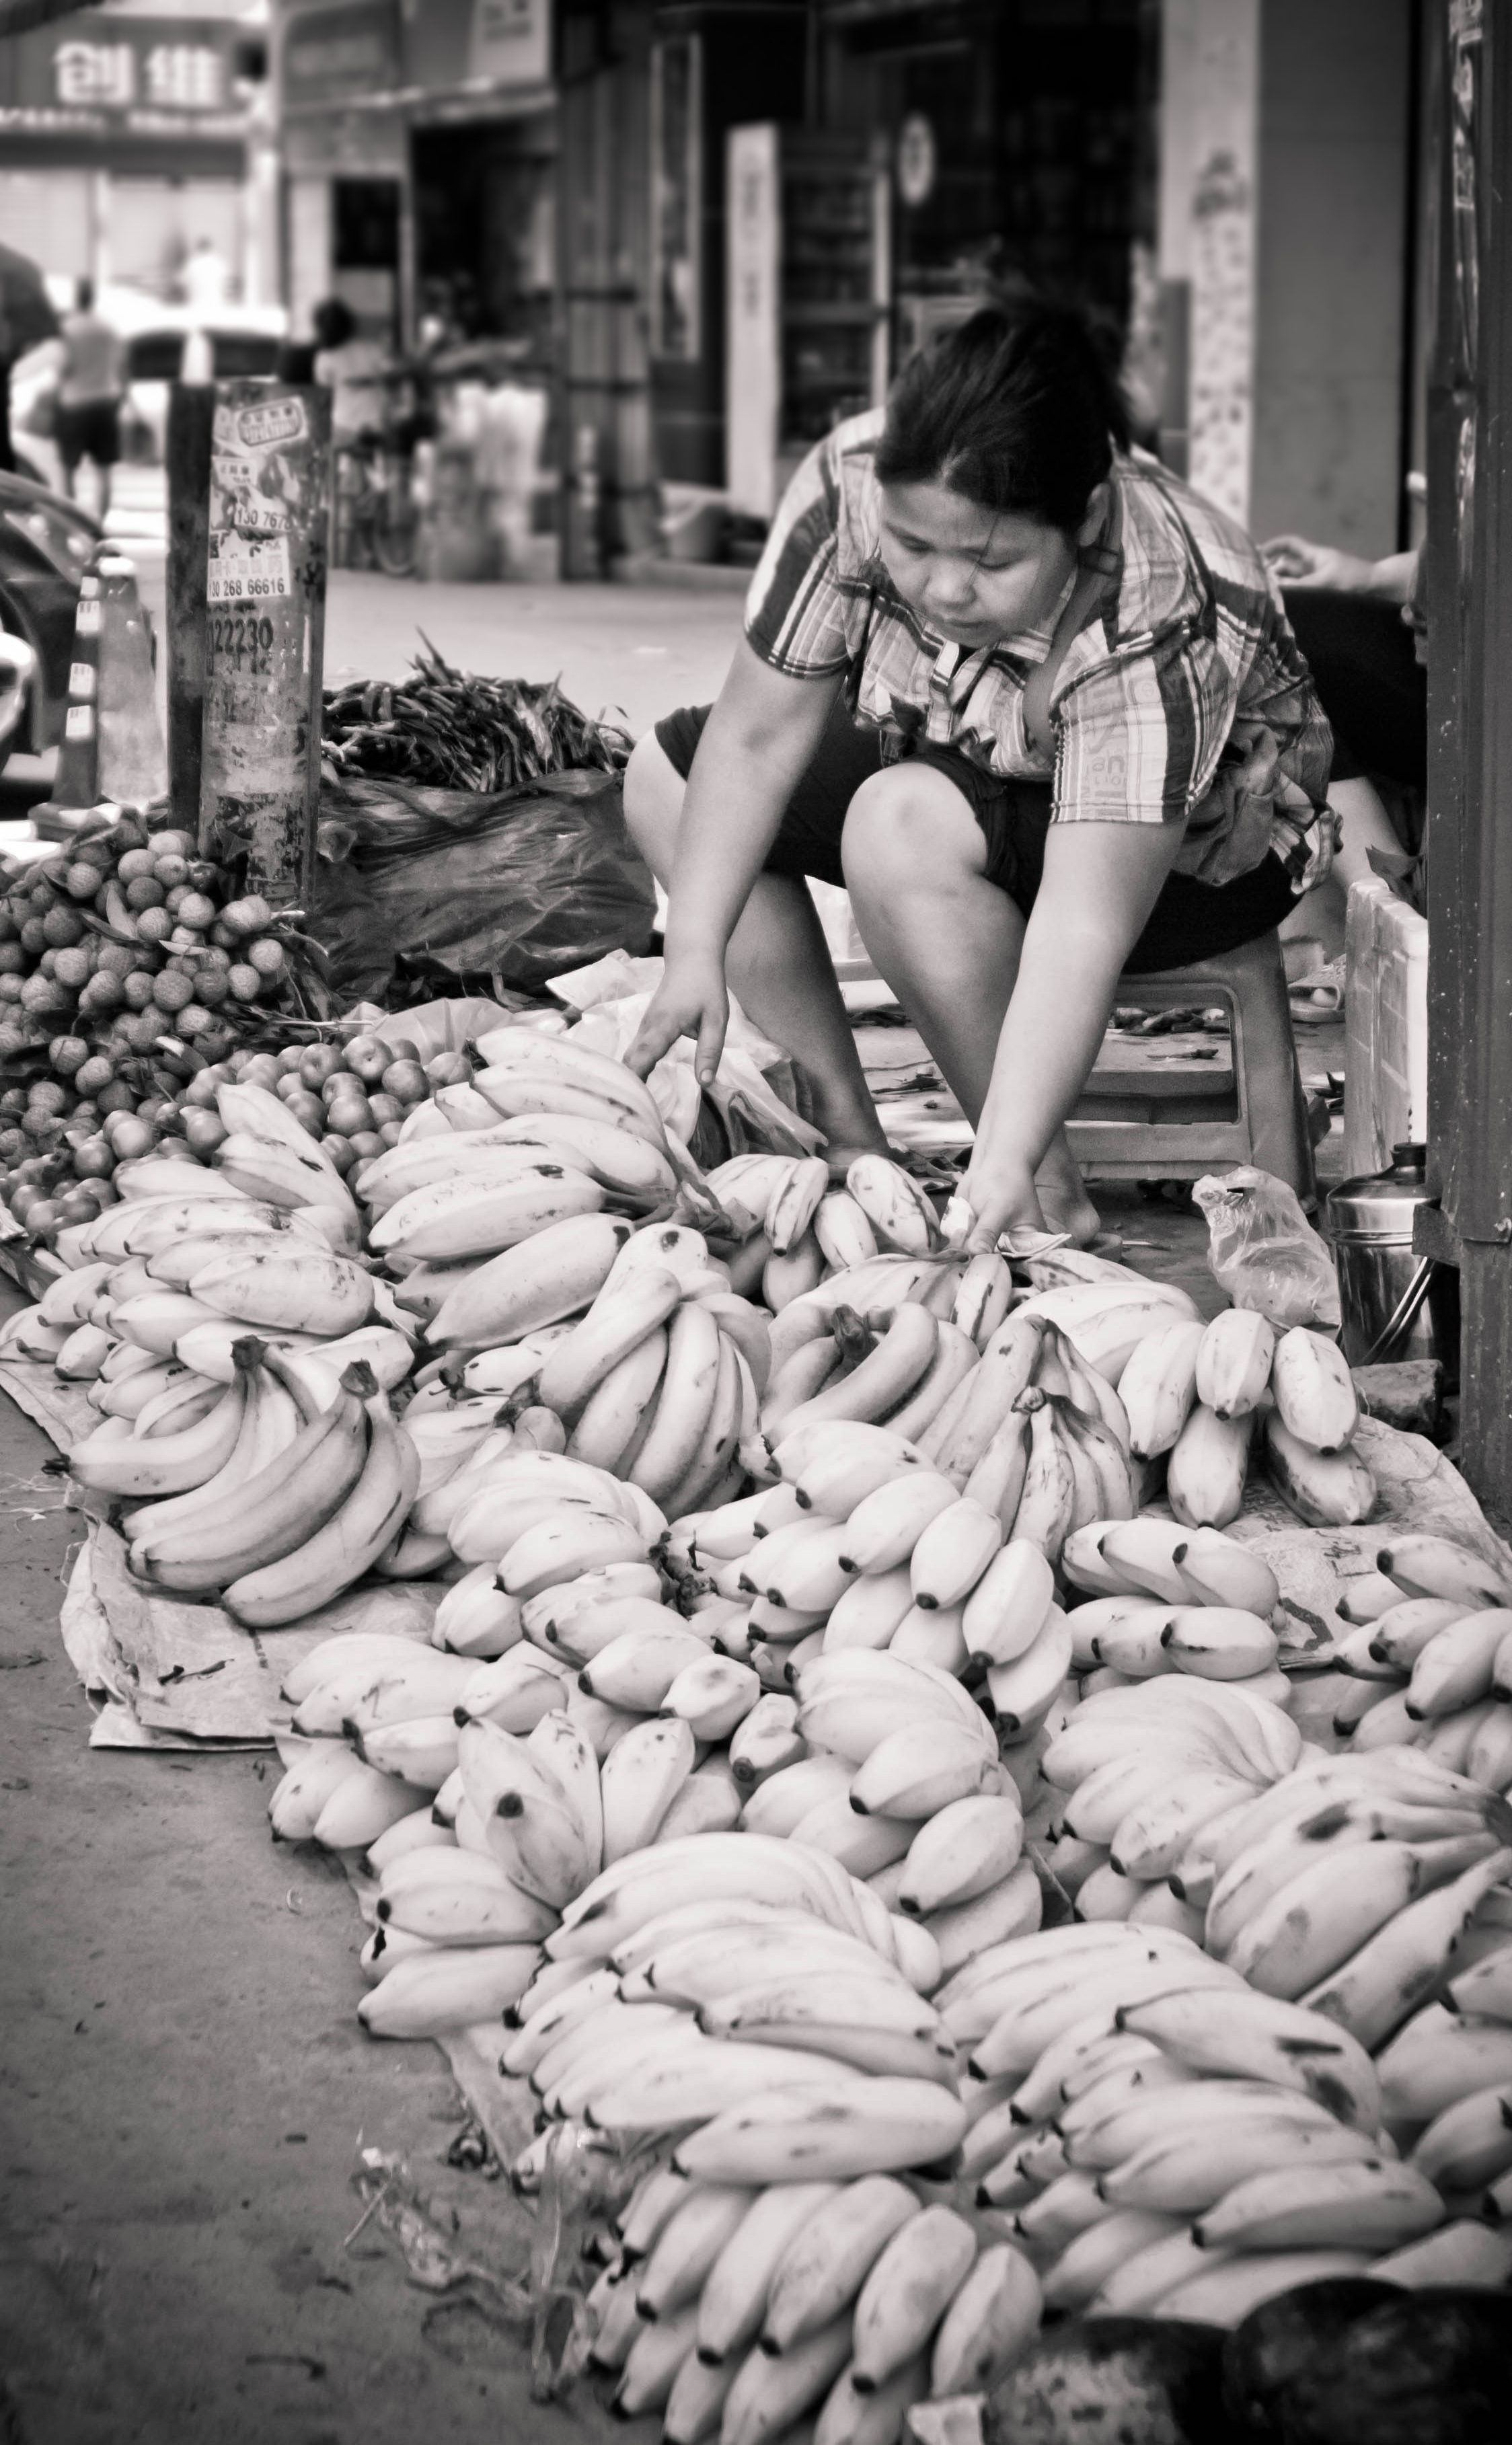
black and white, girl, street, photography, monochrome, banana, public space, snapshot, canton, peddler, monochrome photography